Orange Krush

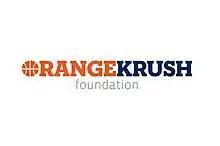

Orange Krush is a branch of the registered student organization (RSO), Illini Pride, at the University of Illinois at Urbana–Champaign. In its current form, the Organization has two faces. First, the Orange Krush is the student cheering section for the University of Illinois men's basketball team. Second, the Orange Krush exists as a charitable organization known as the Orange Krush Foundation.